Tohatsu

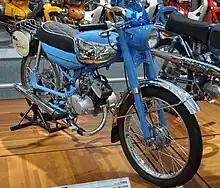
A Tohatsu Runpet Sports CA2 motorcycle from 1962

1956 ushered in the production of the first Tohatsu Outboards (1.5 hp). Since then, Tohatsu outboards have served a variety of marketplaces: commercial fishing, military, marine transport, surf life saving, recreation and competition racing. They are the second largest producer of outboards in the world.